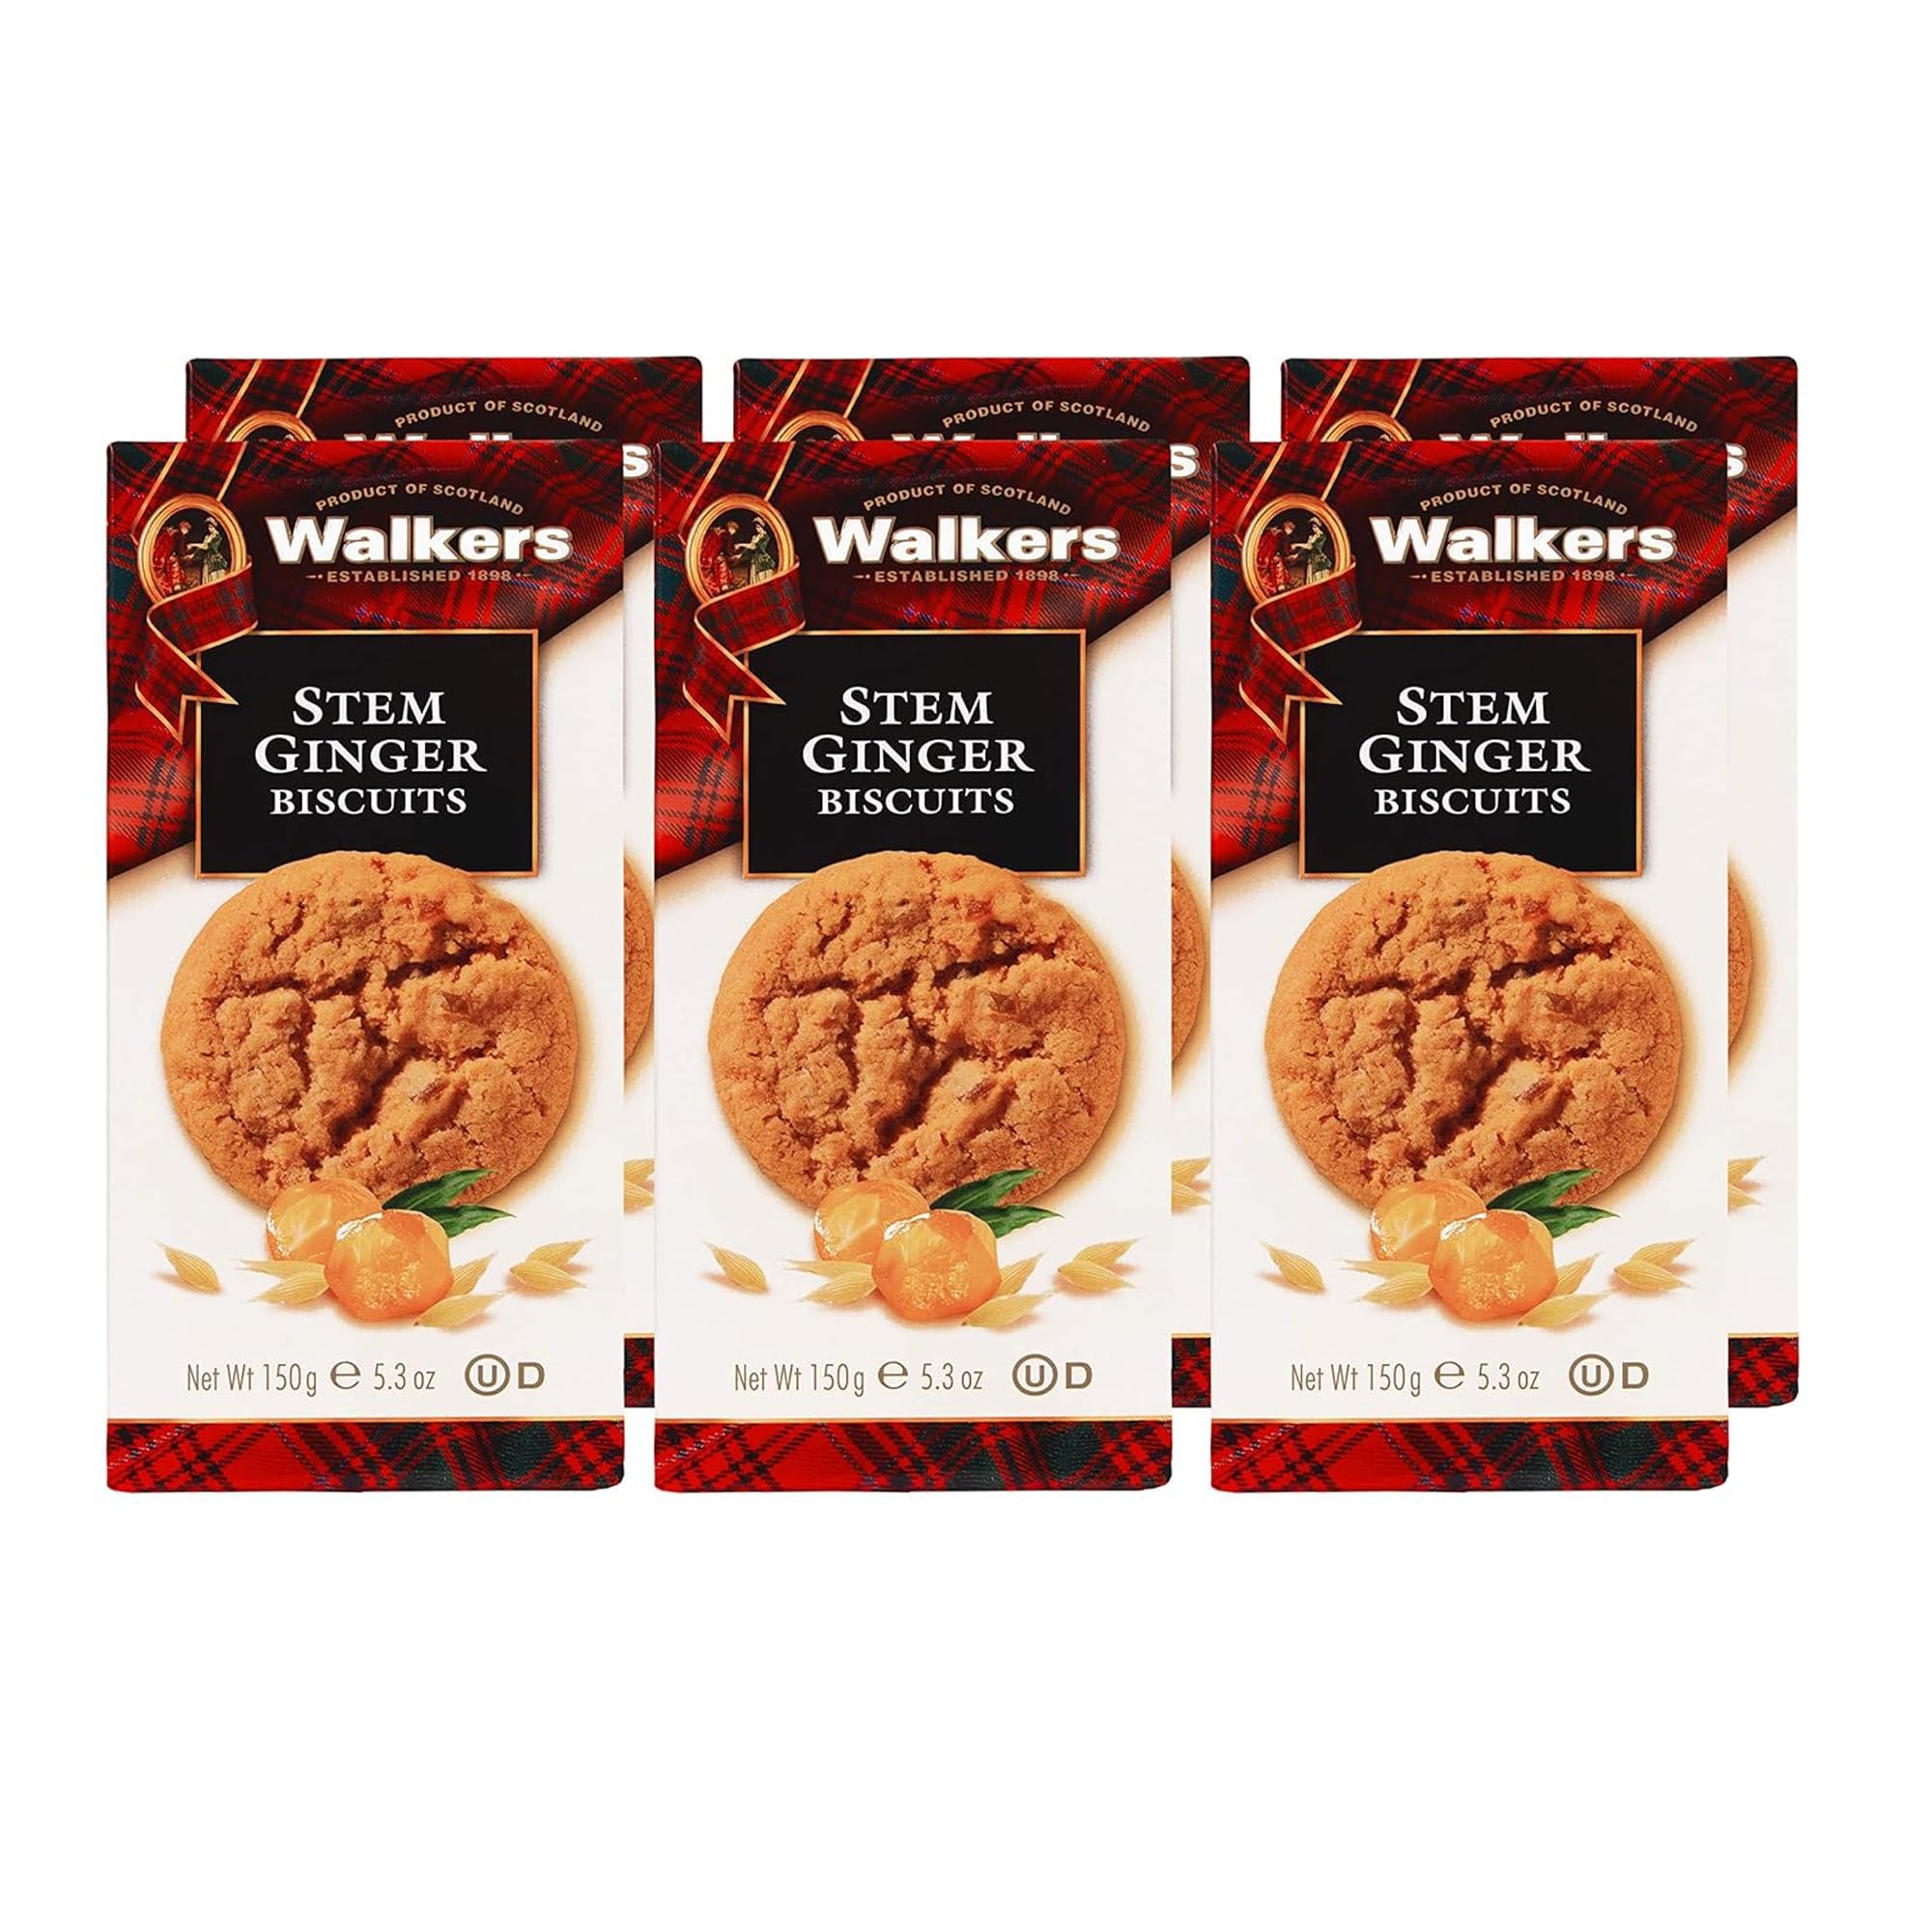
Item Name: Walker's Shortbread Stem Ginger Biscuits, Scottish Cookies, 5.3 Oz (Pack of 6)
Bullet Point 1: ZESTY GINGER MEETS RICH SHORTBREAD: Bits of real Australian stem ginger combine with the subtle richness of our delicious traditional shortbread for thin, crisp rounds that are the perfect balance of sugar & spice.
Bullet Point 2: DELIGHTFUL GINGER: Stem Ginger cookies are delightfully crunchy, with bits of "succulent" stem ginger for an overall ginger flavor that's delicious crumbled over custards or ice cream and oh so dunkable!
Bullet Point 3: COOKIES FROM THE SCOTTISH HIGHLANDS: Walkers cookies are made using only the finest ingredients, free from GMOs, suitable for vegetarians and Kosher OU approved.
Bullet Point 4: SCOTTISH BAKING AT ITS FINEST: Walkers makes a variety of shortbread, oat crackers, & other baked snacks from Shortbread Fingers & Scottie Dogs to Highland Oat Crackers & Scottish Cookies.
Bullet Point 5: A TRADITION OF QUALITY: Since 1898, the Walker family has been committed to using quality methods & ingredients, delicious flavor, & traditional Scottish recipes to create our classic shortbread cookies.
Value: 31.8
Unit: Ounce

Price: 10